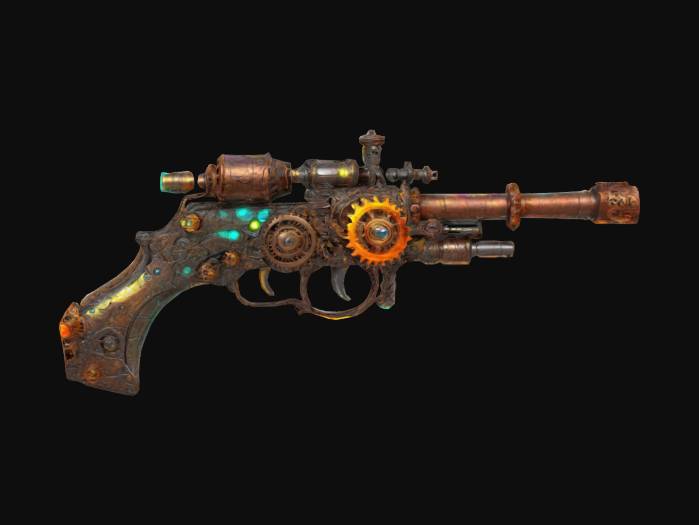
미적 점수 (1~10점): 7